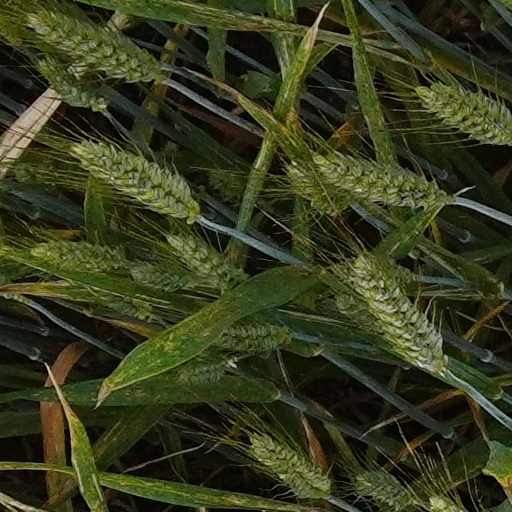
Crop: wheat